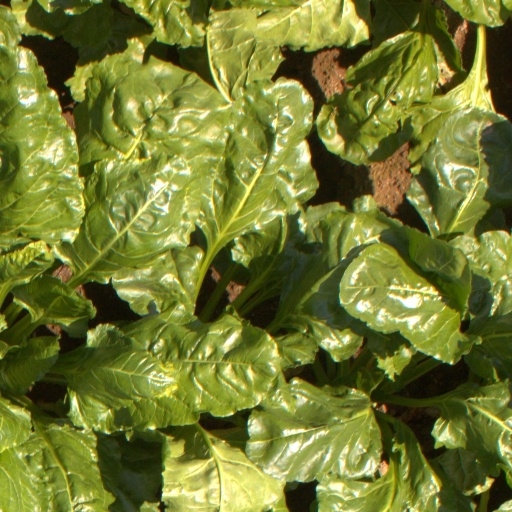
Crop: sugar beet